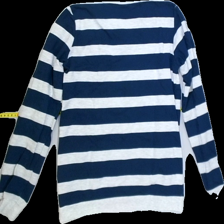
View: back
Type: Top
Category: Children
Brand: Not in the list
Brand text on label: LC-WAIKIKI
Colors: Blue, Grey
Material: 68%cotton 27%polyester 5%viscose
Pattern: Logo print
Cut: Regular, V-collar
Size: 146
Season: Autumn
Price range: <50
Recommended usage: Export